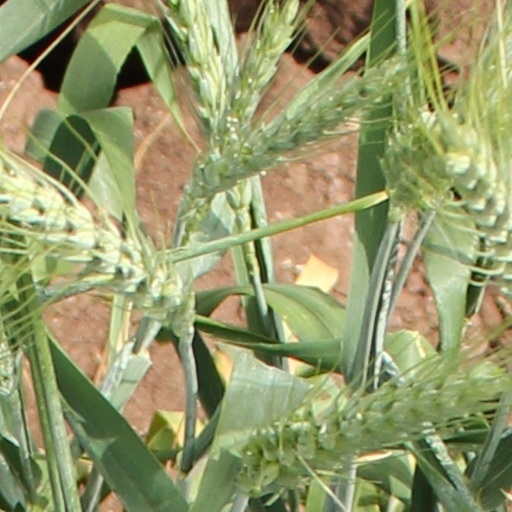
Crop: wheat